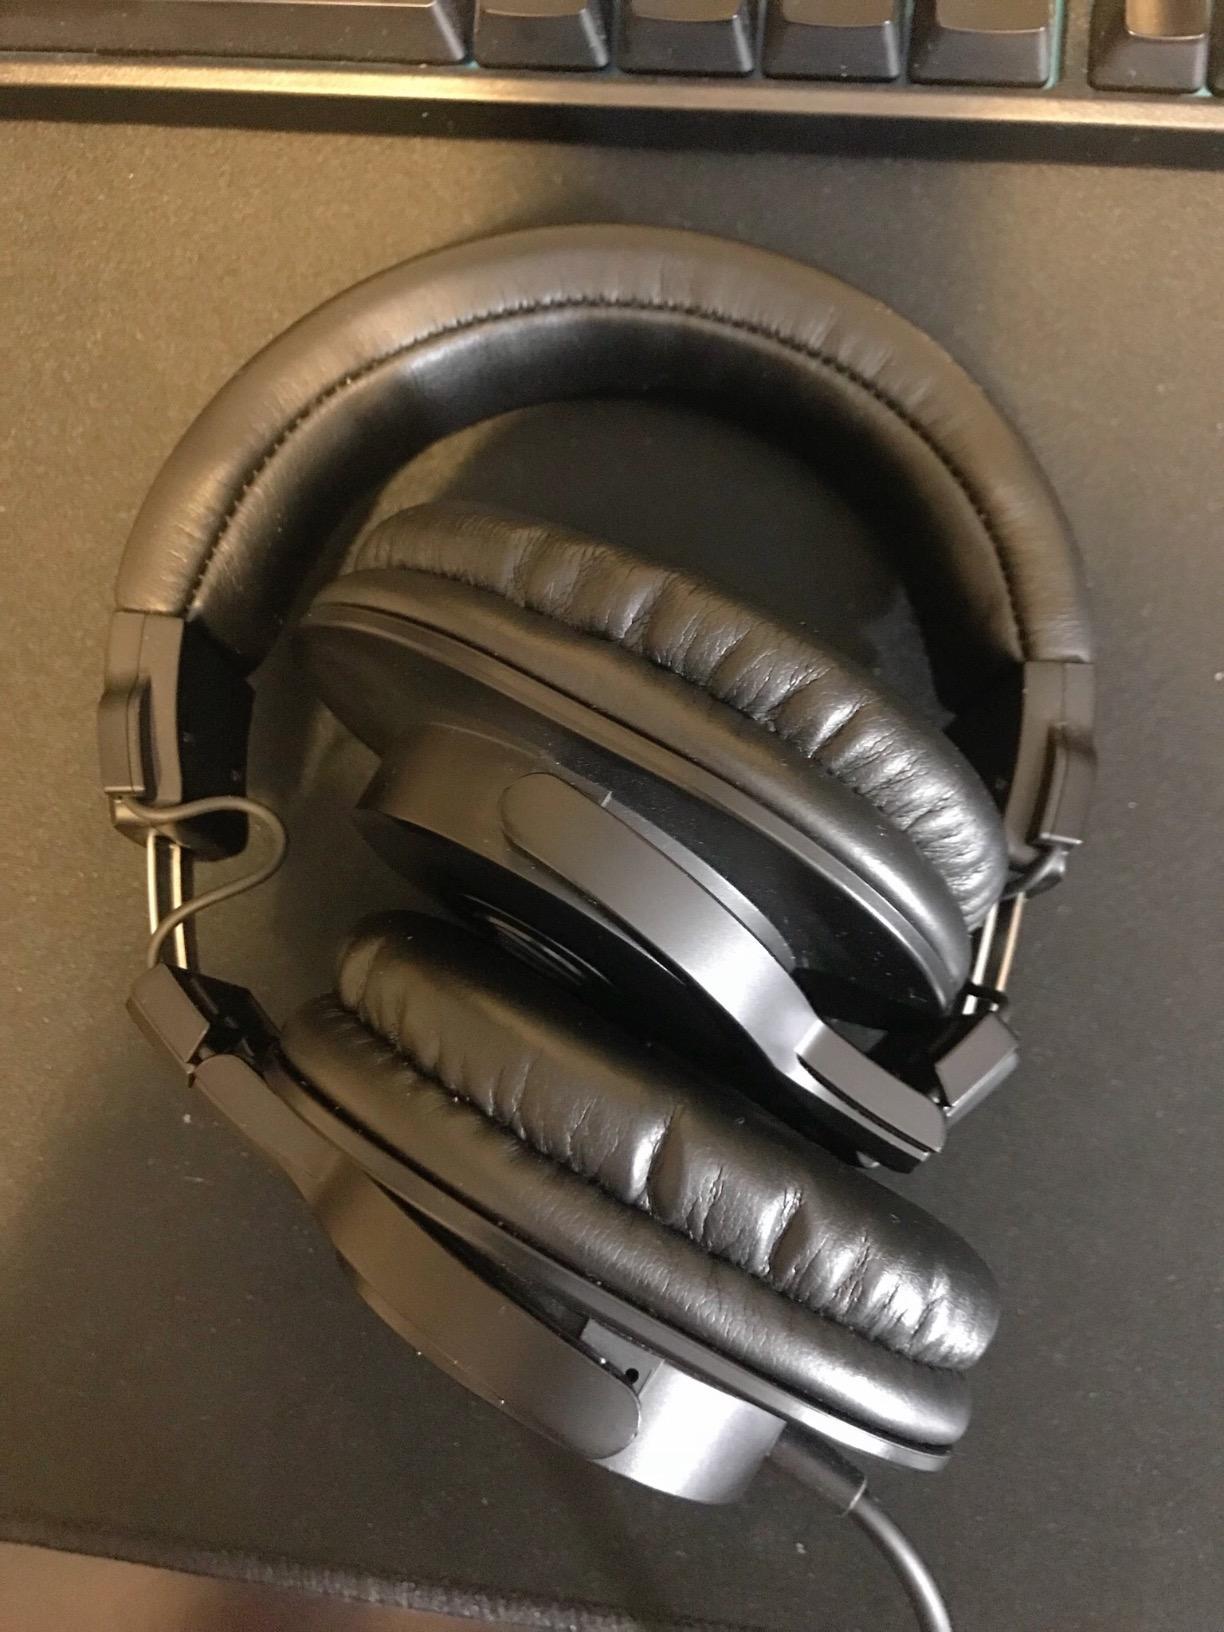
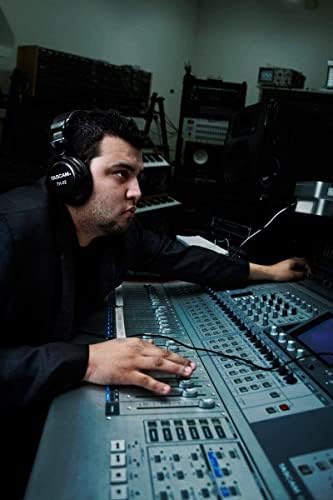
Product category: headphones
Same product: no